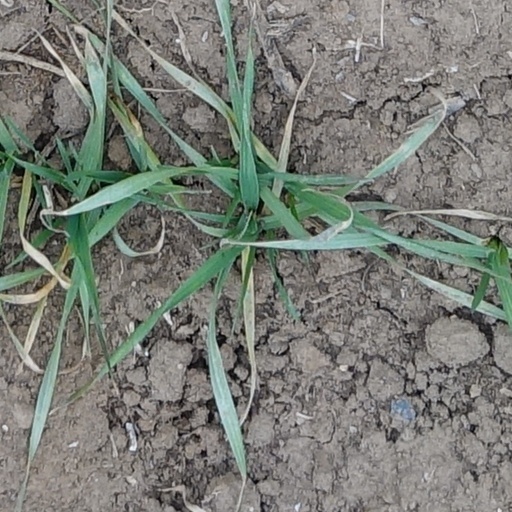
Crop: wheat